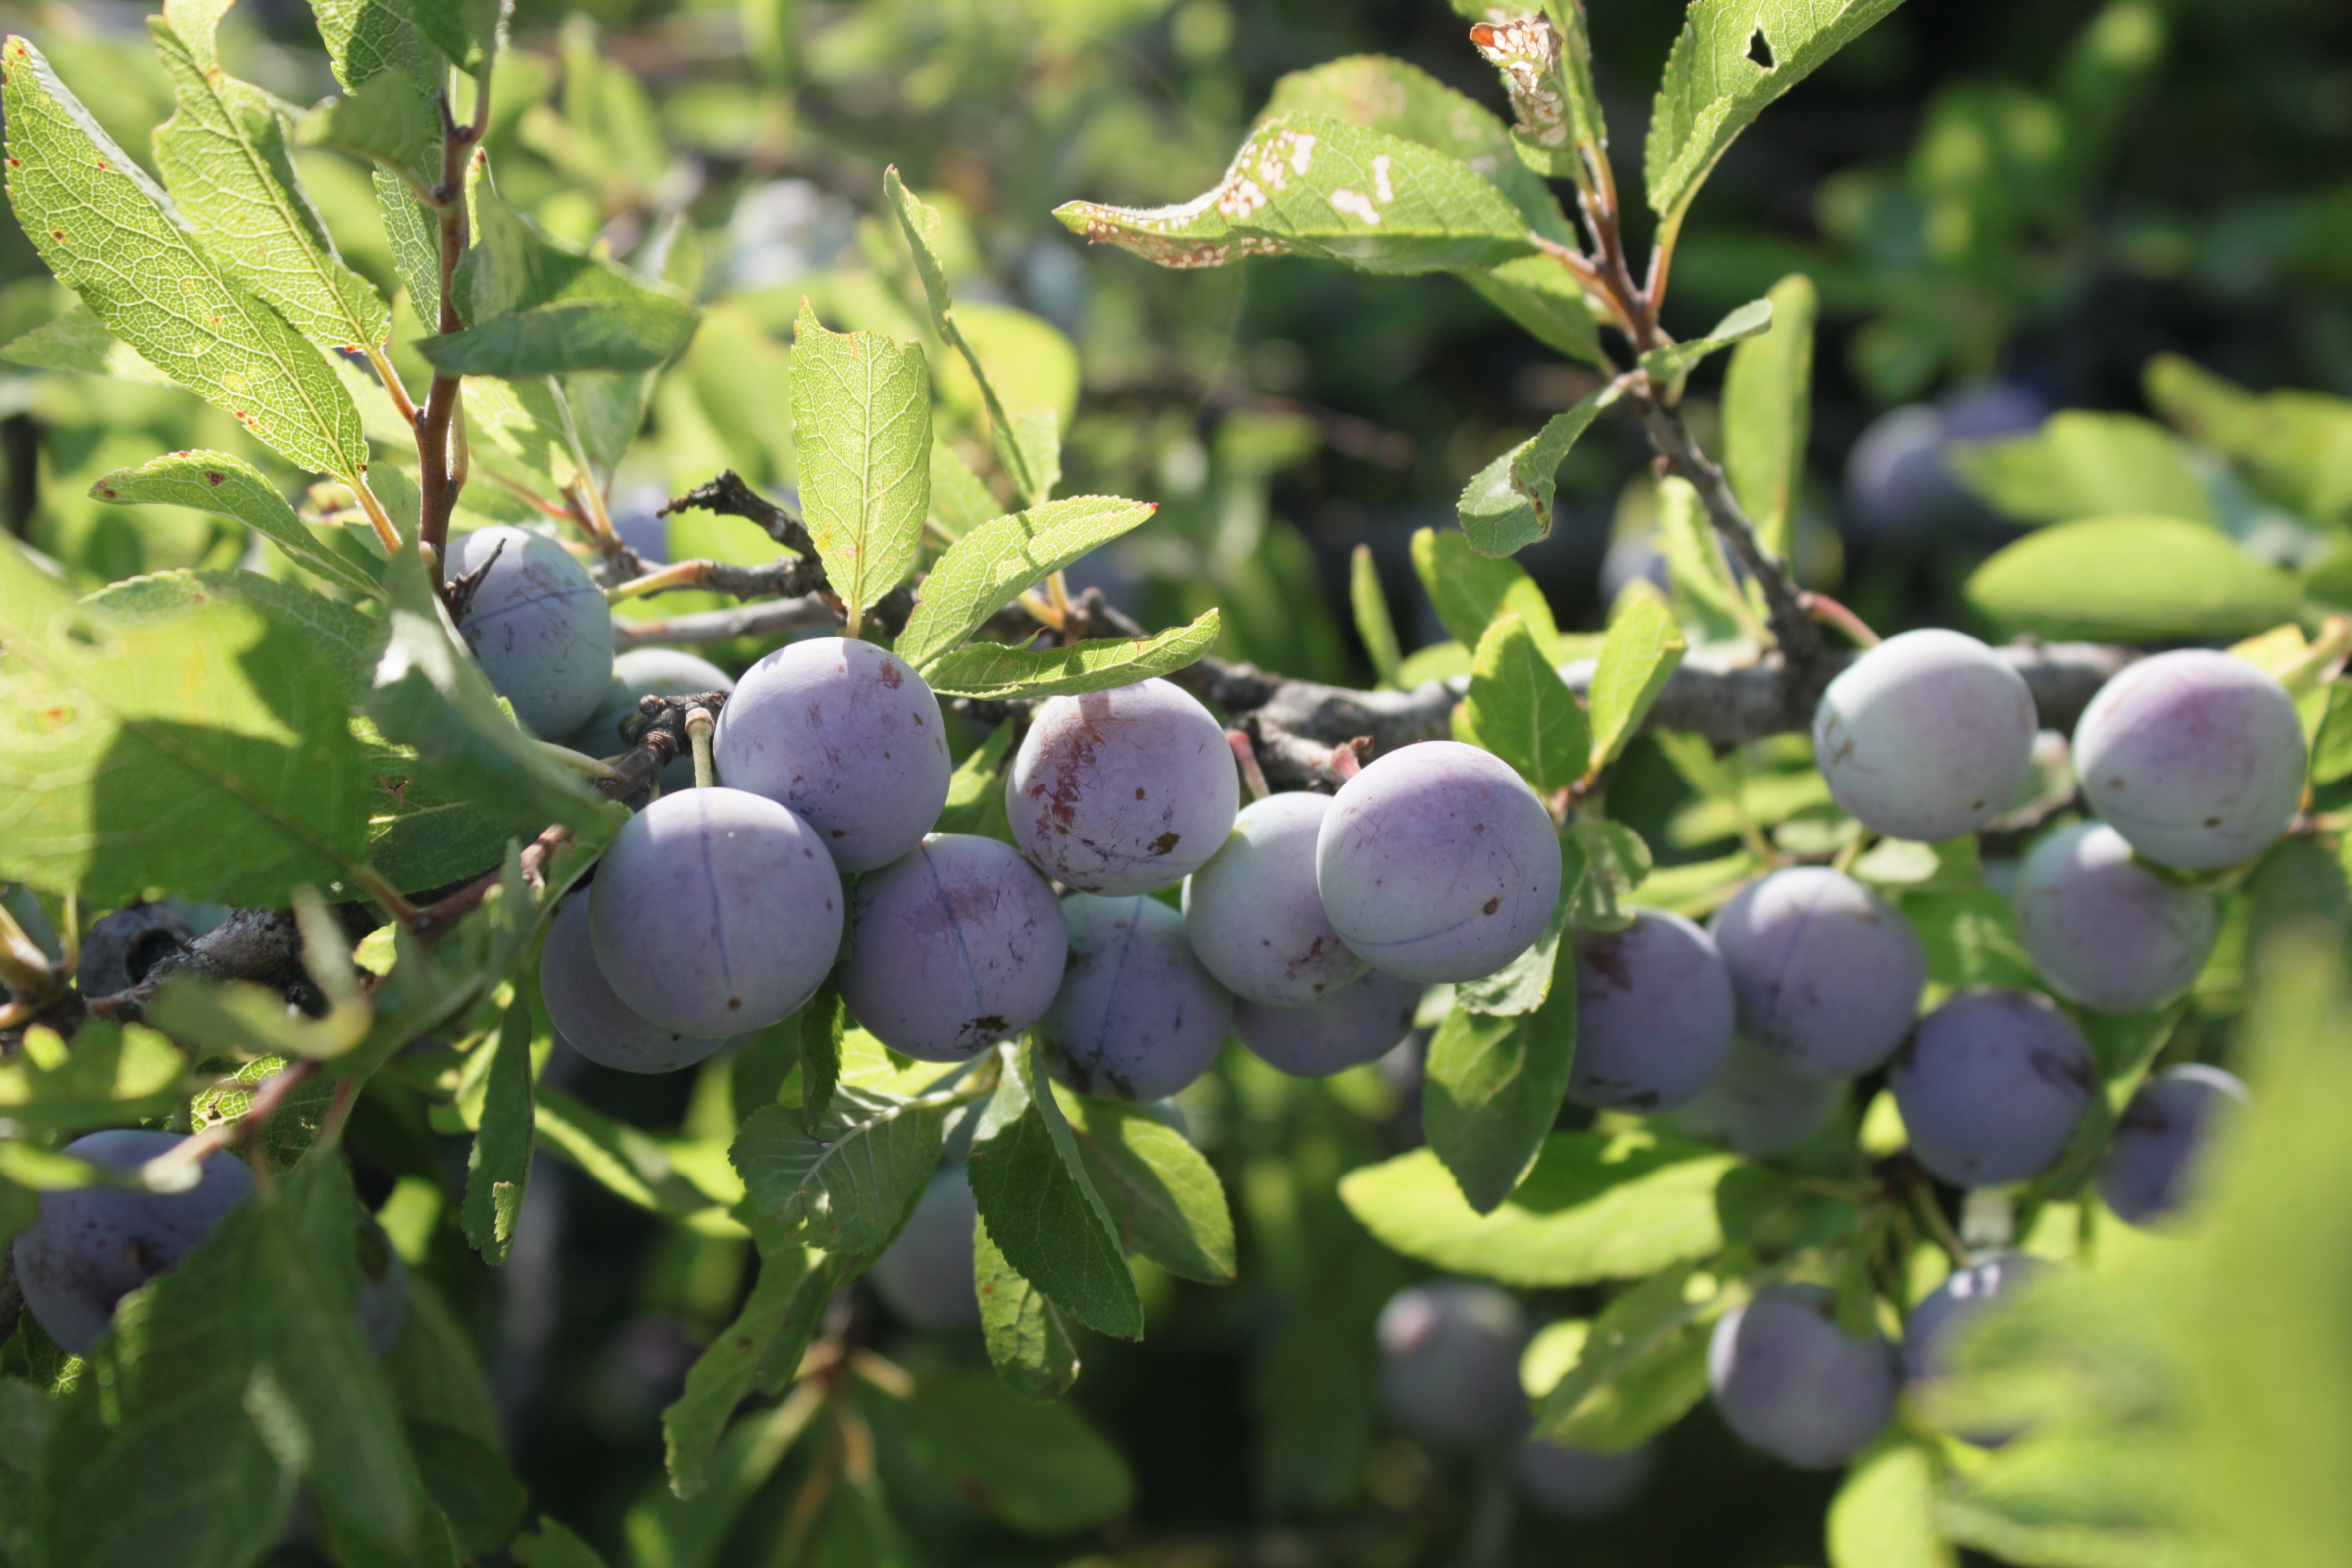
tree, branch, plant, girl, fruit, berry, flower, ripe, food, produce, evergreen, blue, berries, blueberries, shrub, prunus, blackthorn, prunus spinosa, flowering plant, bilberry, huckleberry, damson, chokeberry, woody plant, land plant, sloe, spinosa